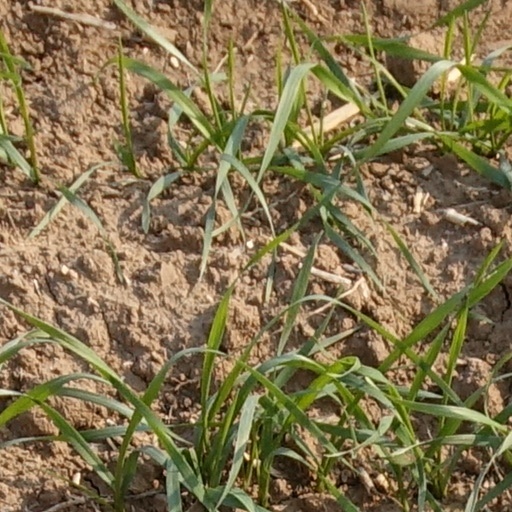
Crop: wheat